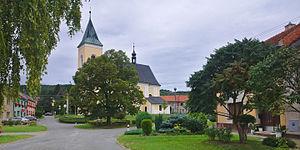
Stařechovice est une commune du district de Prostějov, dans la région d'Olomouc, en République tchèque. Sa population s'élevait à 543 habitants en 2018.